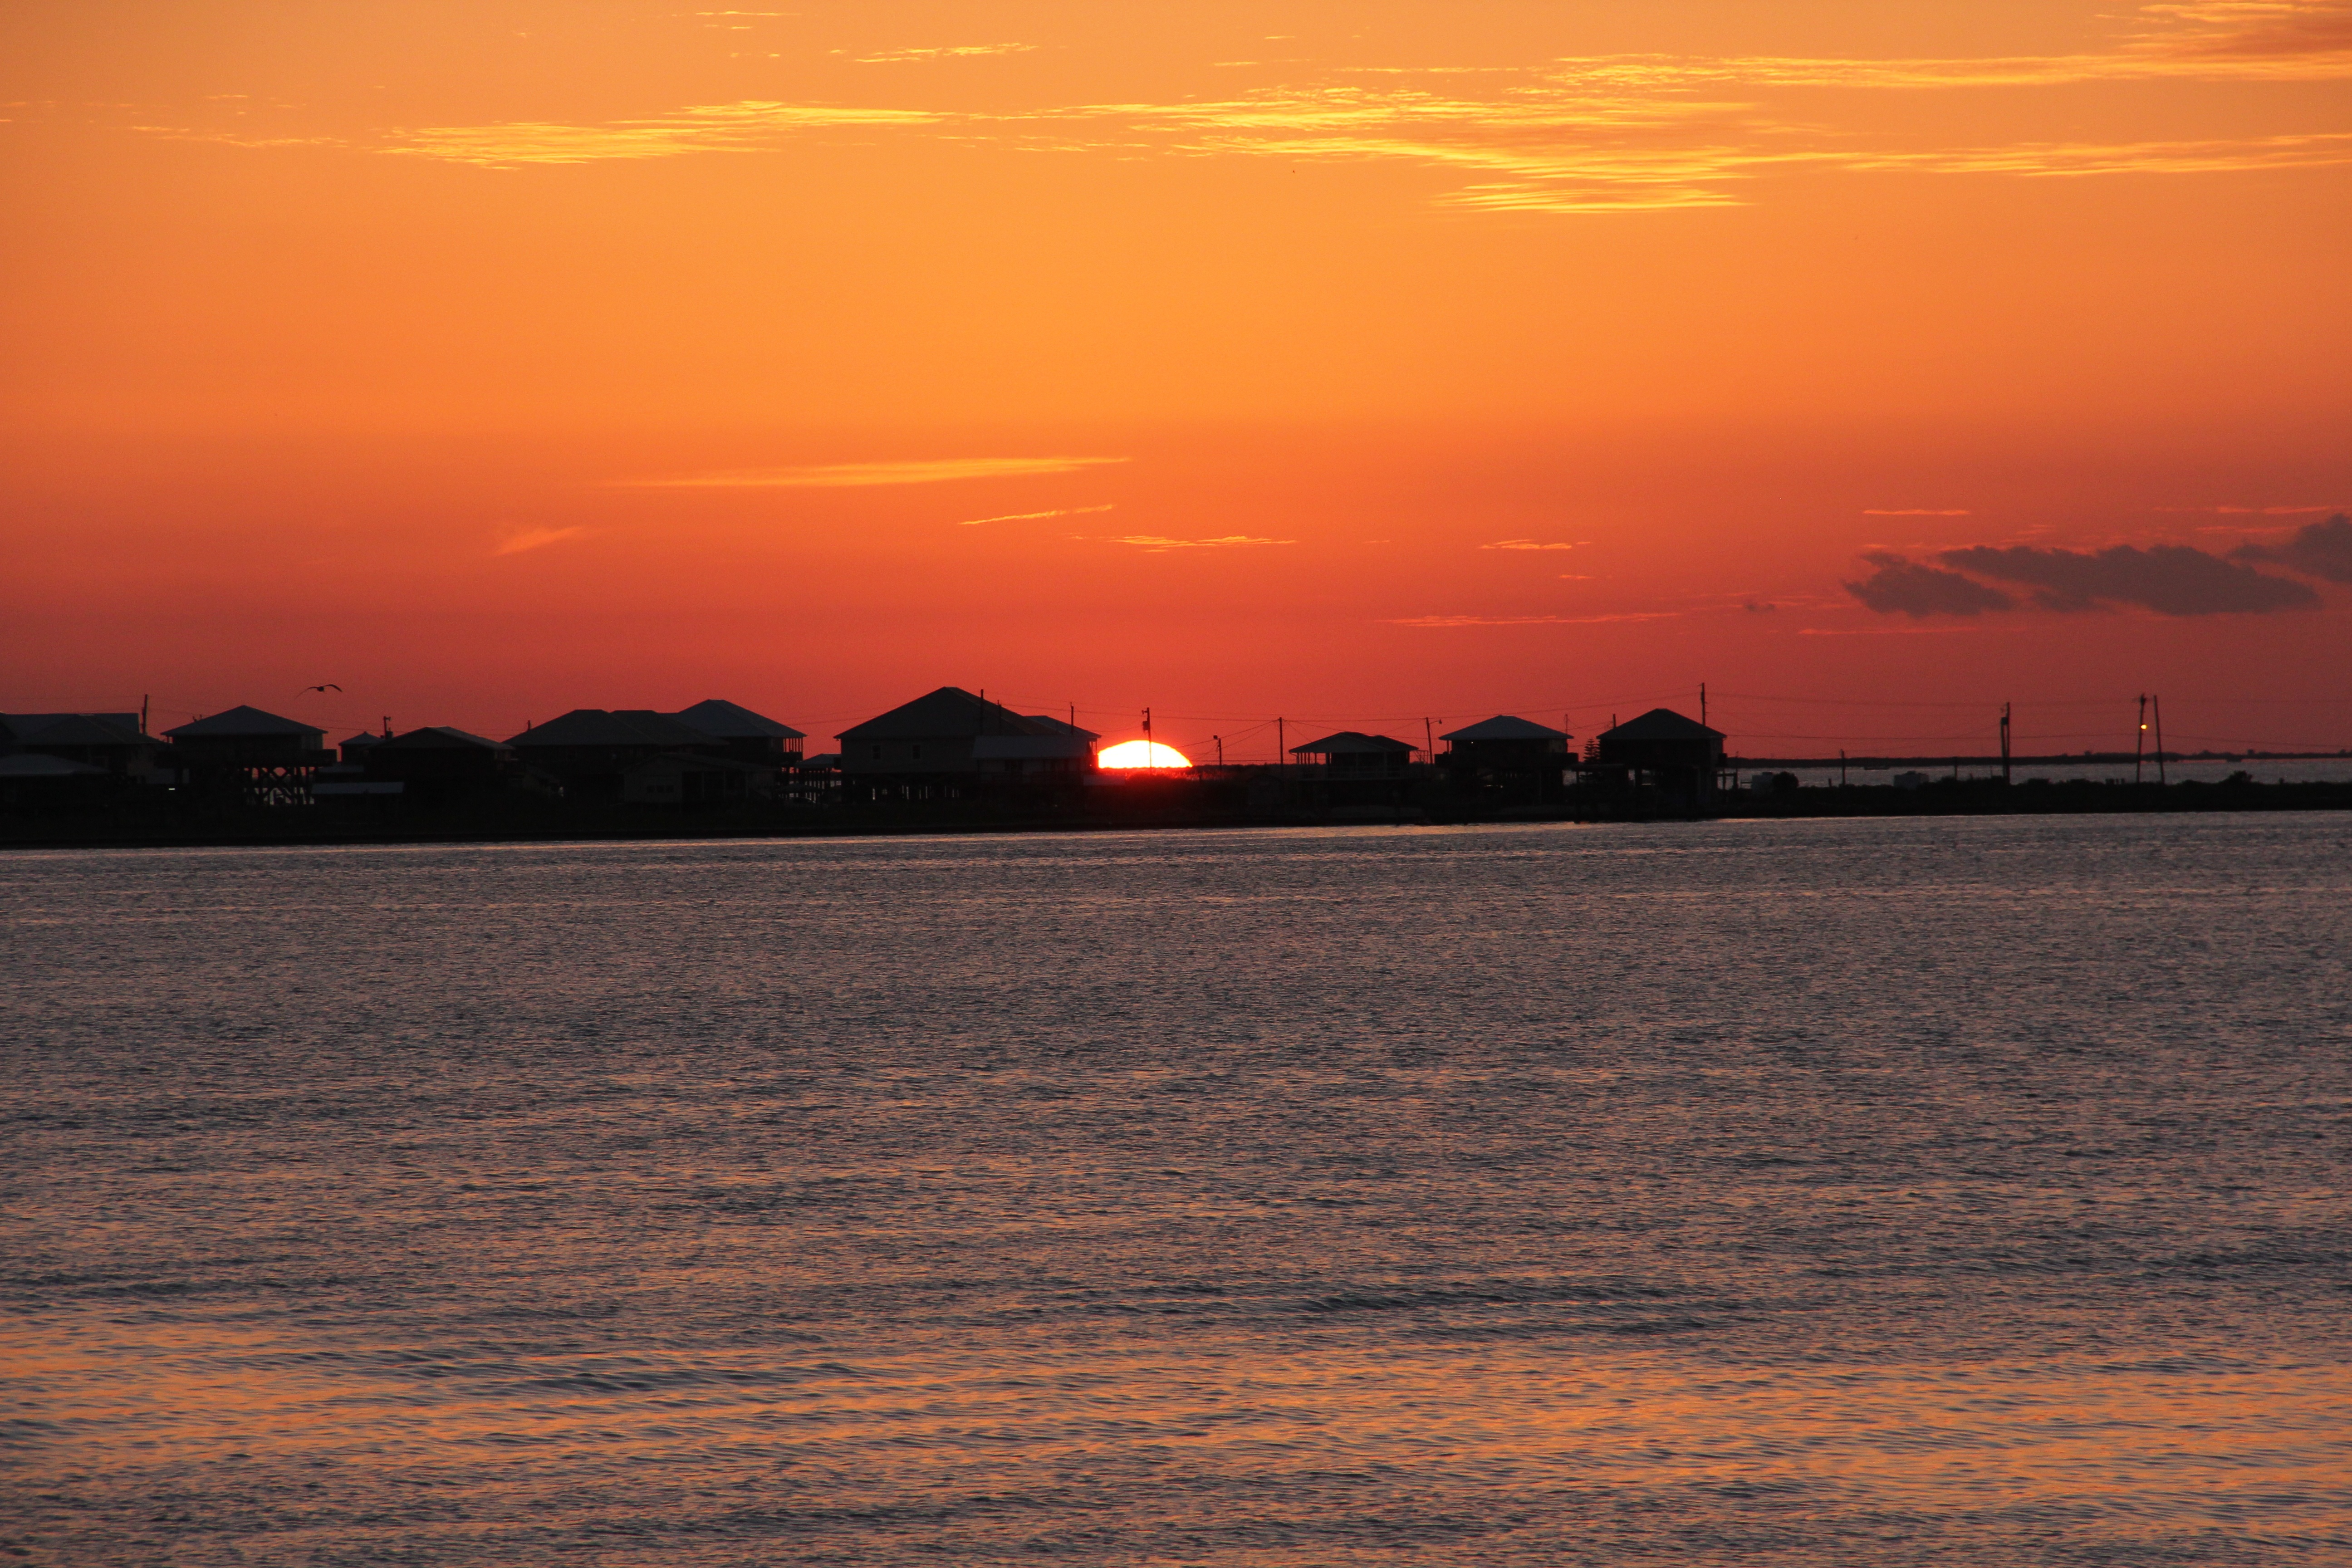
beach, sea, coast, ocean, horizon, cloud, sky, sun, sunrise, sunset, morning, shore, dawn, dusk, evening, bay, huts, afterglow, fishing town, louisiana, red sky at morning, grand isle